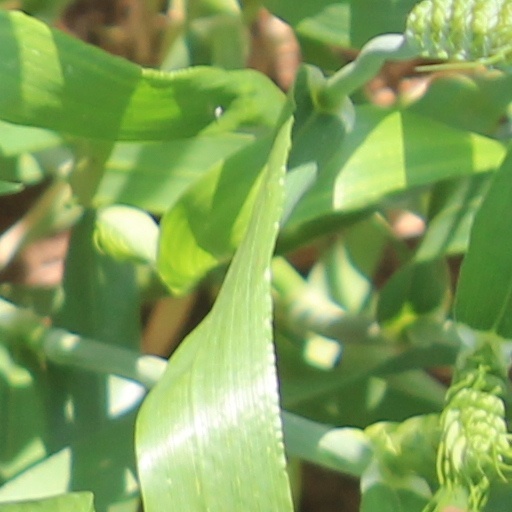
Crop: wheat